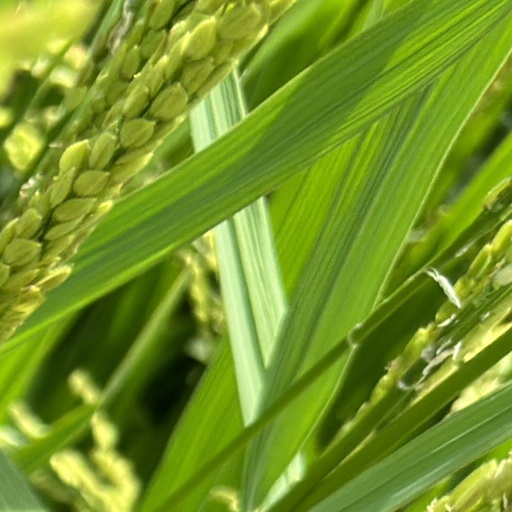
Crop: rice